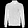
Label: Coat